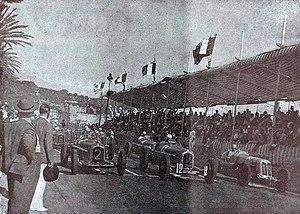
Départ du Grand Prix de Nice 1935.
Le Grand Prix automobile de Nice 1935 est un Grand Prix qui s'est tenu sur le circuit urbain de Nice le 18 août 1935.